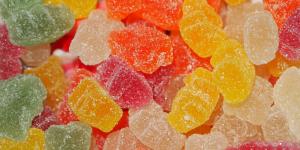
gominolas caseras